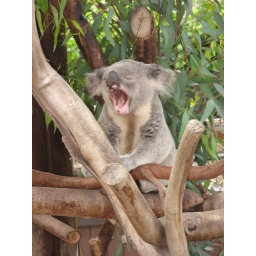
a tiring day of eating and naping in a tree